Scavenger receptor (immunology)

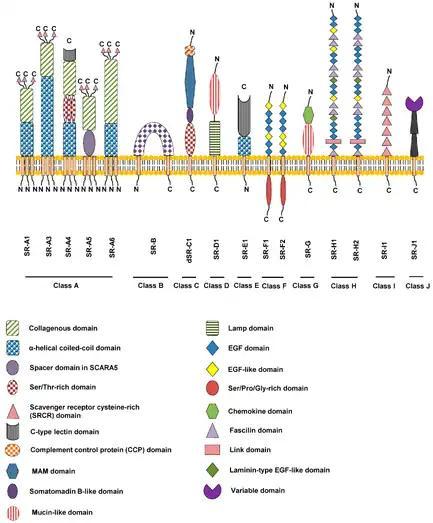
Schematic collection of the scavenger receptor superfamily. Classes A-J are displayed with their respective domains. All classes have a mammalian orthologue, with the exception of C.

Scavenger receptors are incredibly diverse and therefore, organized into many different classes, starting at A and continuing to L. This organization is based on their domain architecture. In 2014 a standard mammalian nomenclature was proposed by a group of 15 immunologists and in 2017 a consensus statement of 25 immunologists reiterated recommendation of this new nomenclature. Acceptance was not universal, however, as later publications have continued to use the legacy names based on roman numerals and human gene symbols.